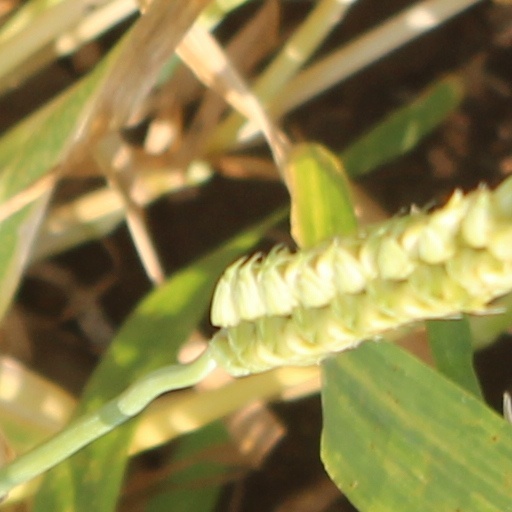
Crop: wheat